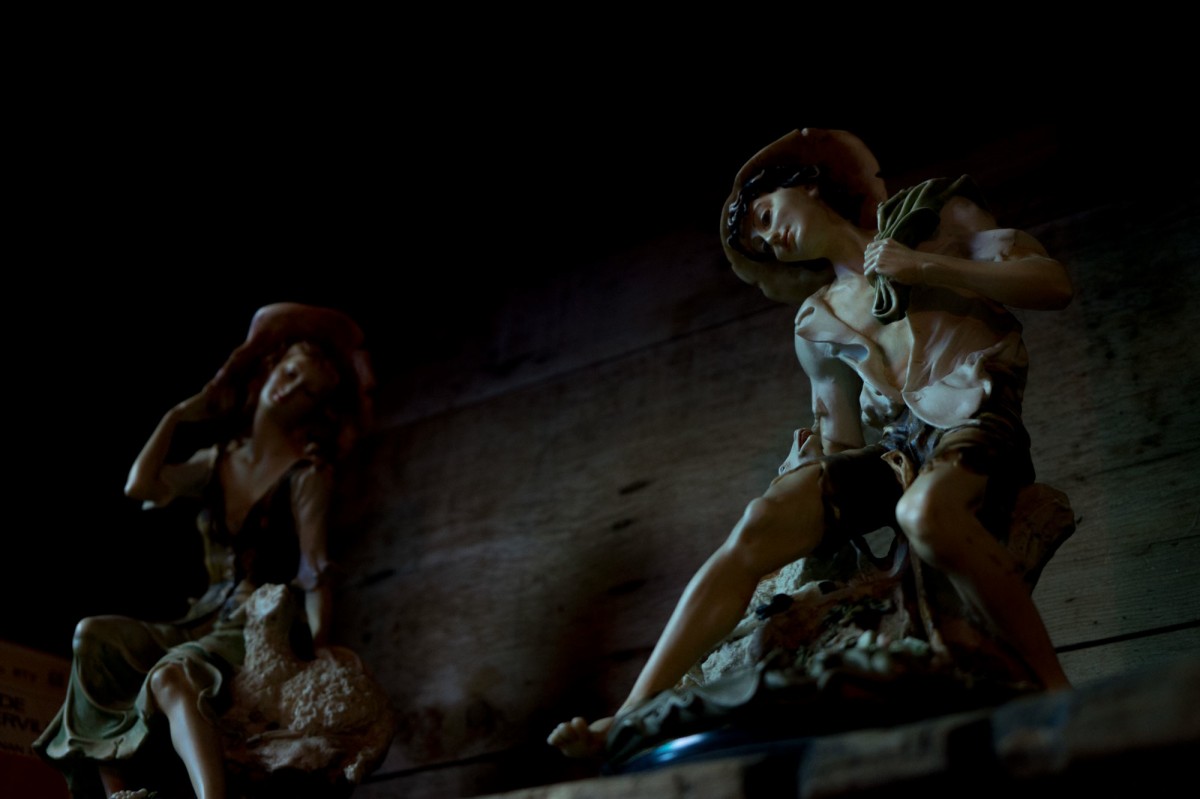
Tags: mythology